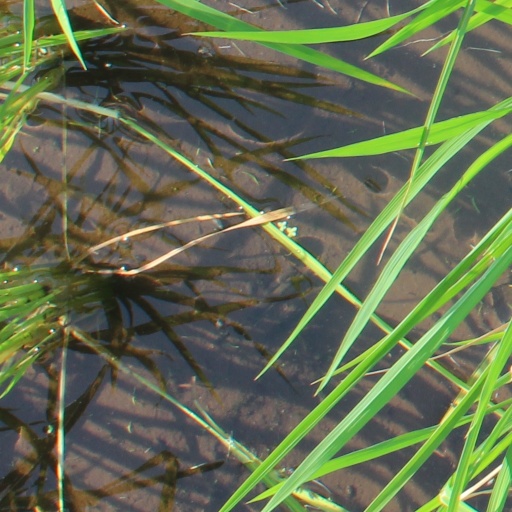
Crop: rice